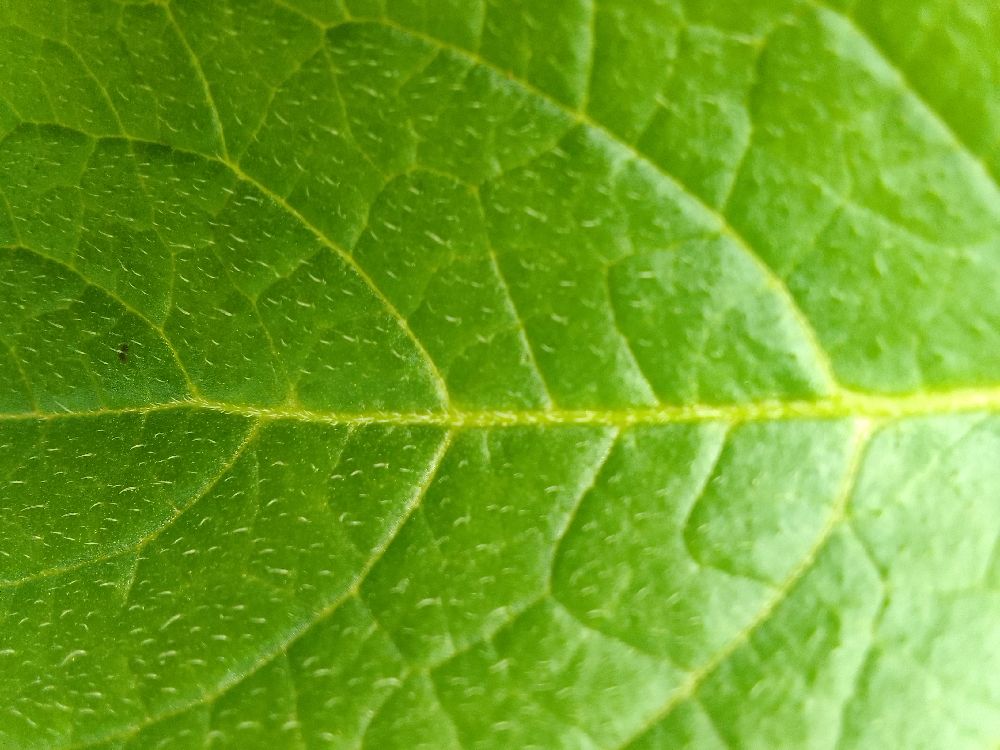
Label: Healthy